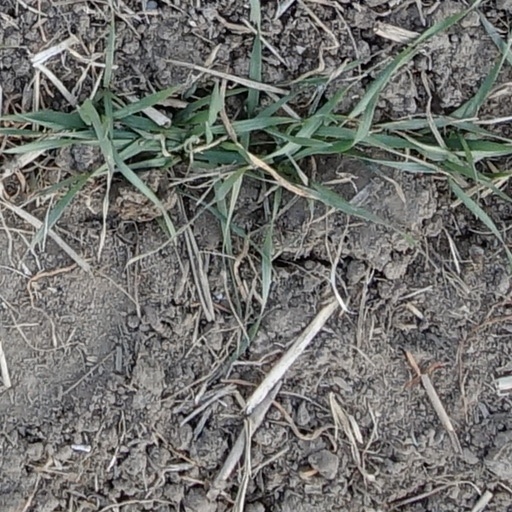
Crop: wheat